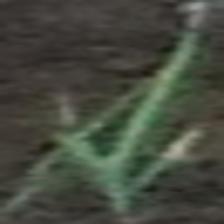
Label: single